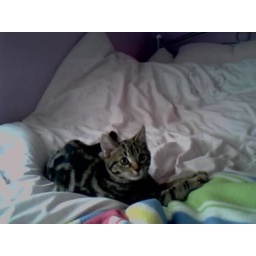
Lilly, essex, Whiskas is the best cat food in the world, the word makes her mouth water ummmm.